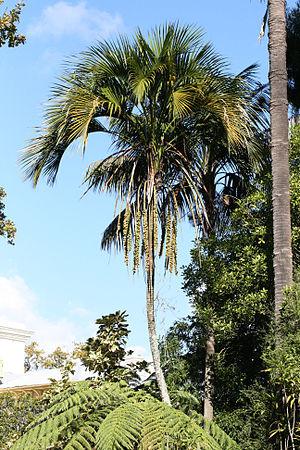
Howea belmoreana, l'Howéa de Belmore, est une espèce de palmiers endémique de l'île de Lord Howe, située près de la côte Est de l'Australie.